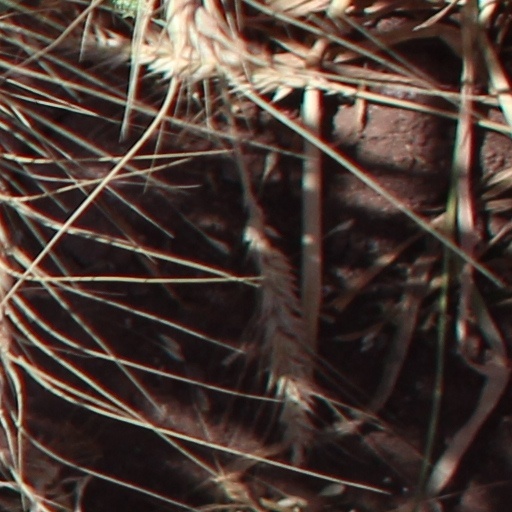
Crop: wheat